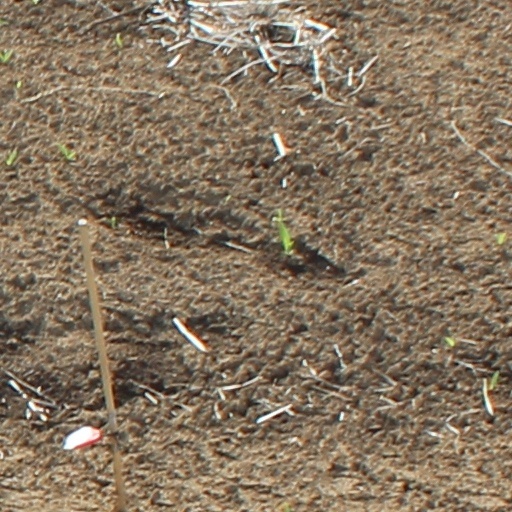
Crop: wheat